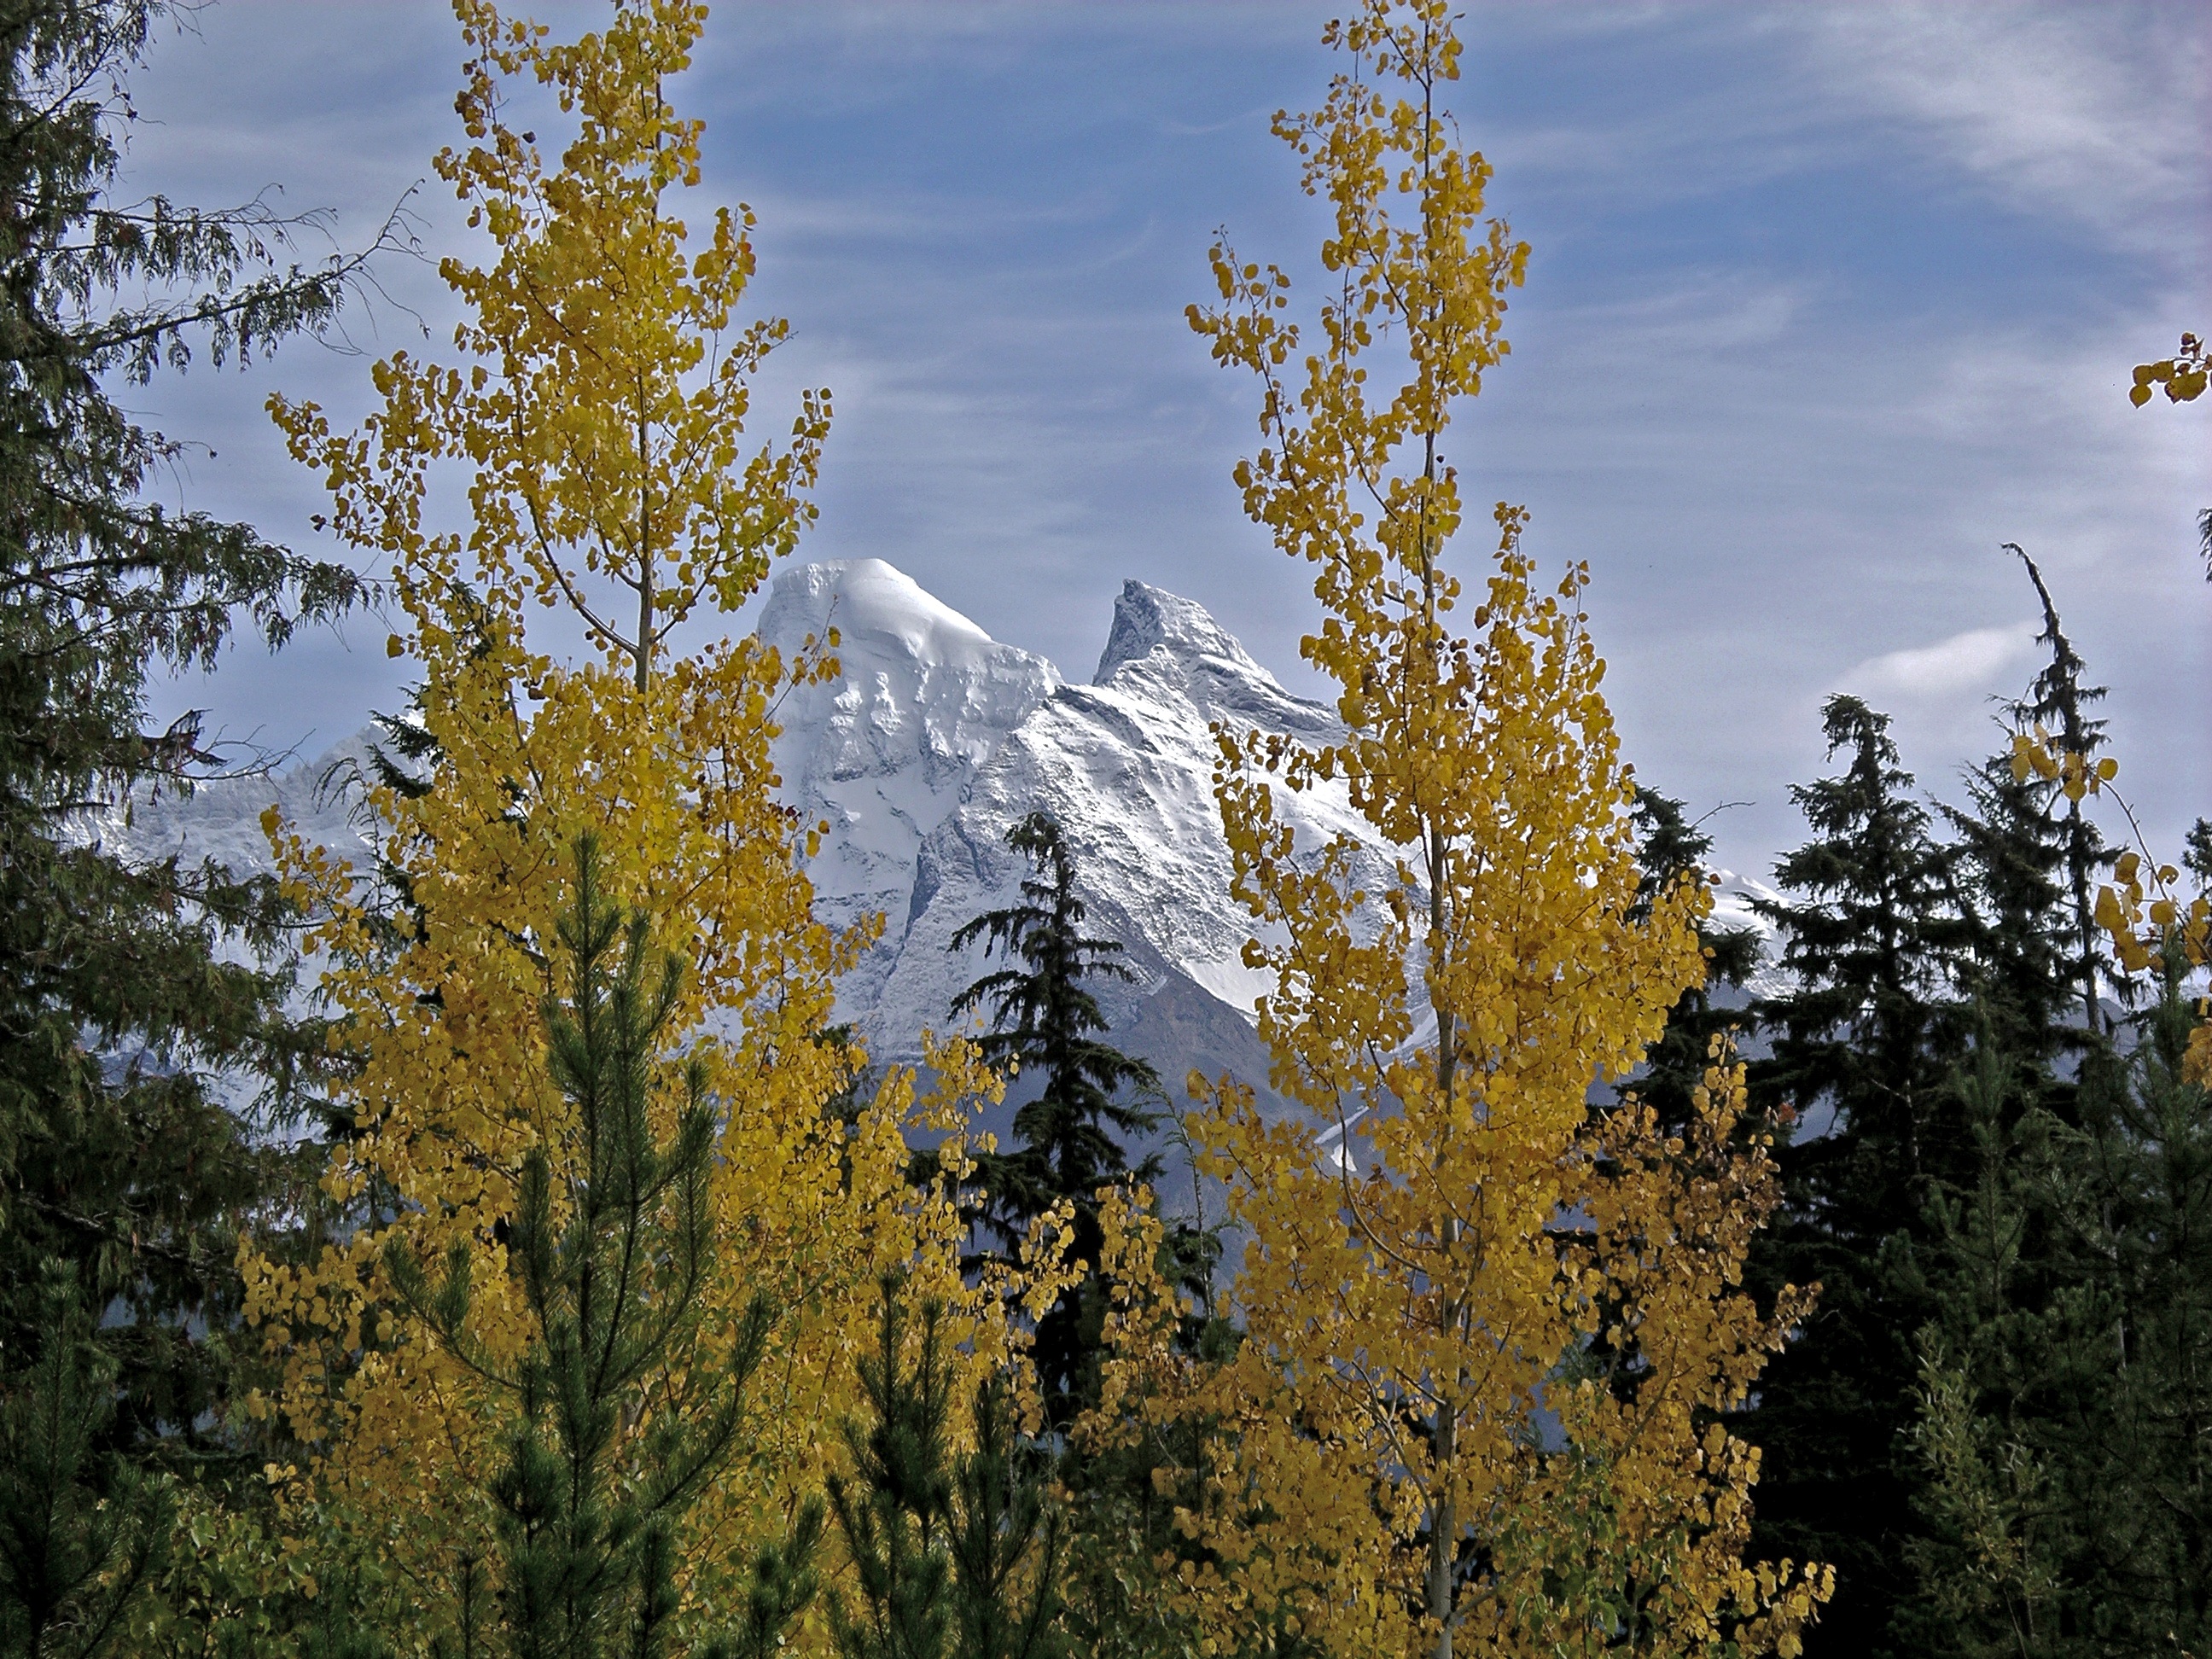
tree, nature, forest, wilderness, branch, mountain, winter, plant, sunlight, leaf, flower, mountain range, autumn, season, ridge, spruce, autumn leaves, larch, ecosystem, snowcapped mountains, biome, woody plant, mountainous landforms, land plant